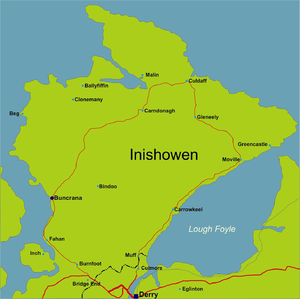
Inishowen est une péninsule située au nord du comté de Donegal. Il s’agit de la plus grande péninsule de l’île d’Irlande.